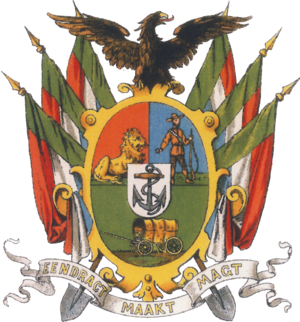
Marthinus Wessel Pretorius est un homme politique d'Afrique du Sud, dernier chef d'État de Potchefstroom entre 1853 et 1856, premier président de la République sud-africaine du Transvaal de 1857 à 1860 puis de nouveau de 1864 à 1871, président de l'État libre d'Orange de 1859 à 1863 et cochef de l'État du Transvaal de 1880 à 1883 en tant que membre du triumvirat exécutif au côté de Paul Kruger et de Piet Joubert. Il est également le fondateur de Pretoria qu'il fit nommer en l'honneur de son père, le voortrekker Andries Pretorius.
Schalk Willem Burger était un militaire boer, un avocat et un homme d'état qui fut le 6ᵉ et dernier président de la république sud-africaine du Transvaal de 1900 à 1902
Stephanus Johannes Paulus « Paul » Kruger est un chef militaire, un homme politique et un chef d'État boer qui fut président de la République sud-africaine de 1883 à 1902. Généralement surnommé Oom Paul ou encore Mamelodi, il a représenté l'incarnation du nationalisme boer en lutte contre le Royaume-Uni durant la seconde guerre des Boers entre 1899 et 1902.